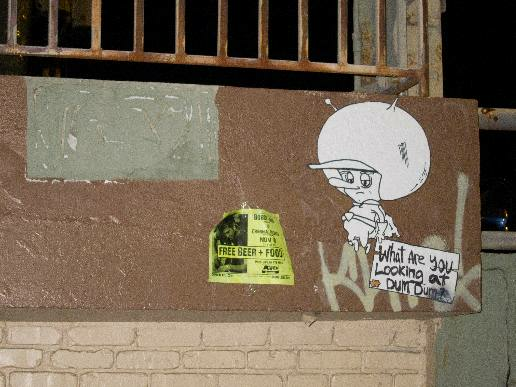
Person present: Yes